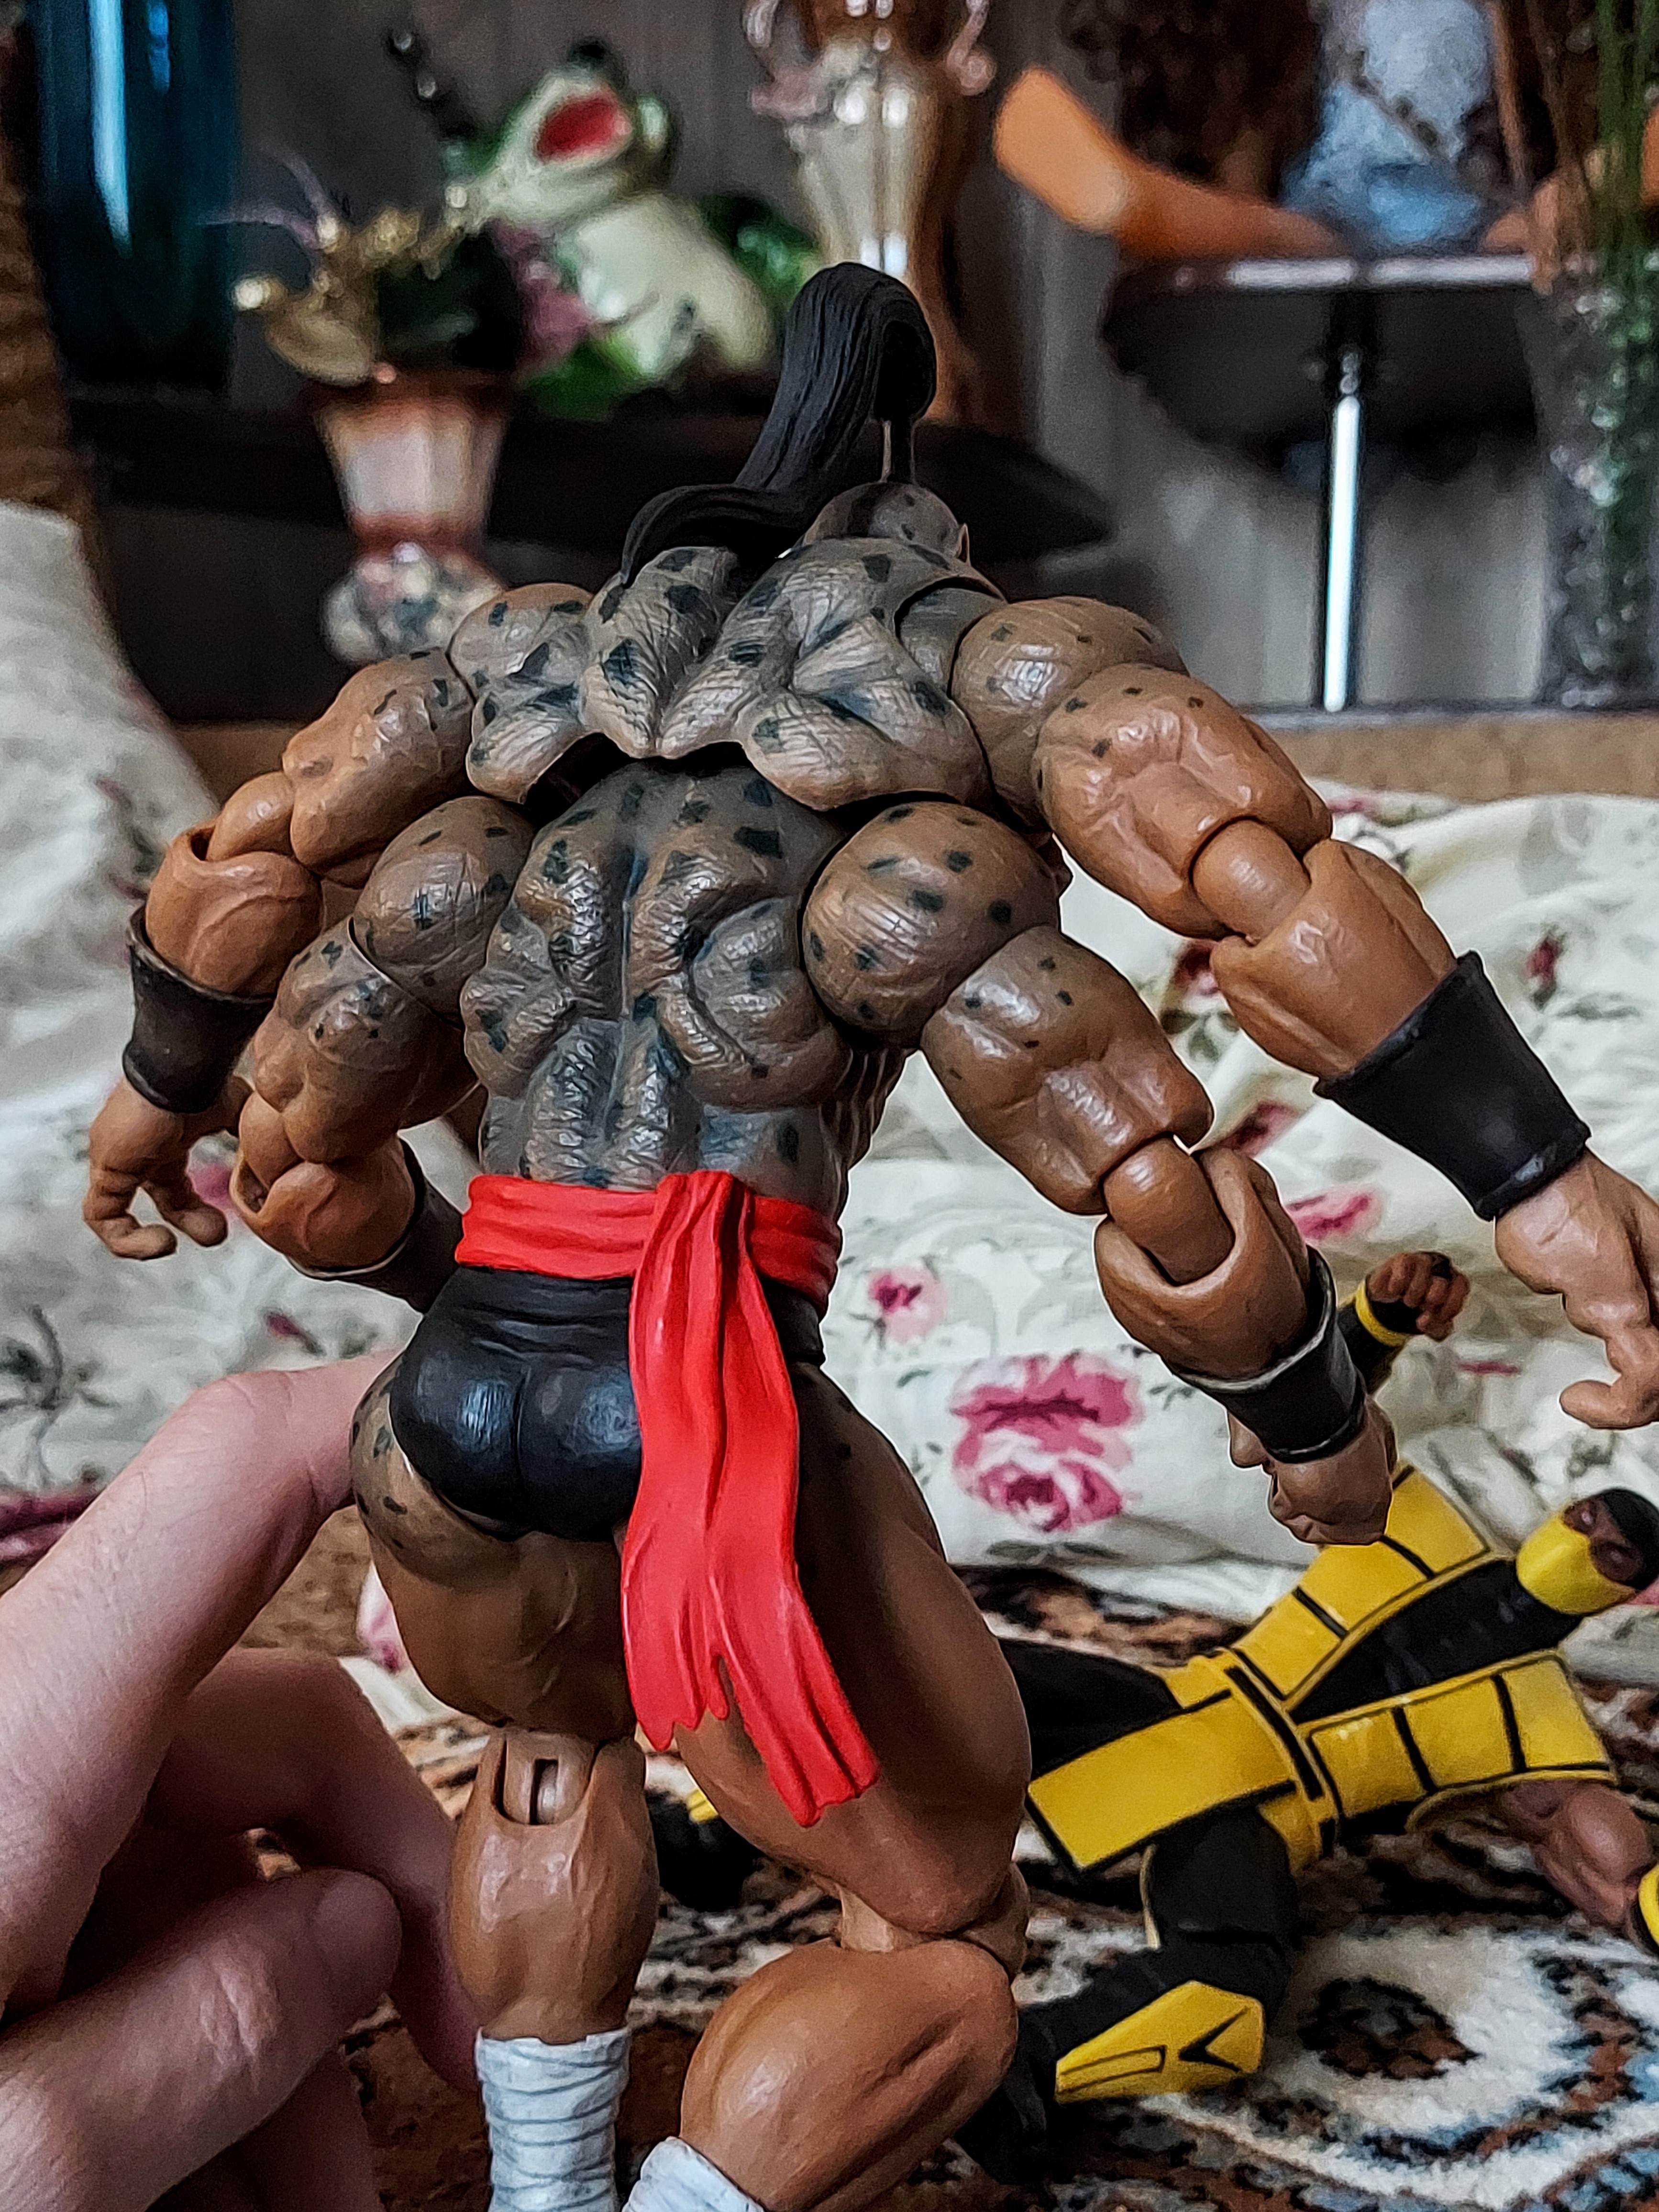
Shokan, storm, collectibles, warrior, fighter, action, figure, gesture, thigh, chest, trunk, Barechested, abdomen, shorts, event, fan, human leg, happy, thumb, fun, championship, competition event, tradition, crowd, flesh, fictional character, nail, costume, festival, fiction, public event, bracelet, cosplay, belt